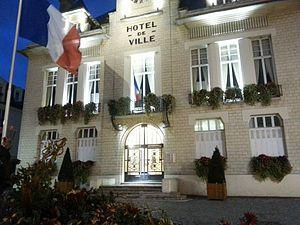
La Mairie, vue de nuit.
Deuil-la-Barre est une commune française située dans le département du Val-d'Oise en région Île-de-France.